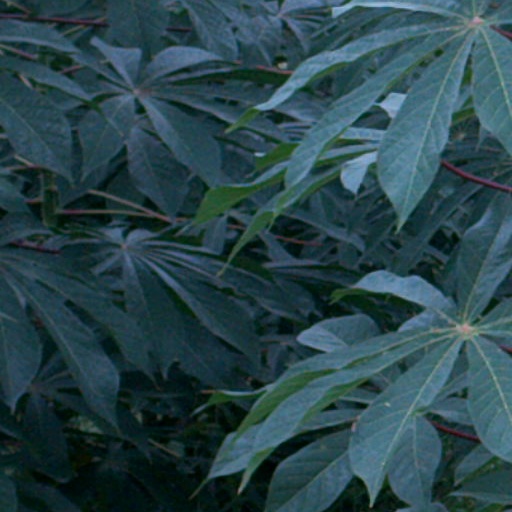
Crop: cassava